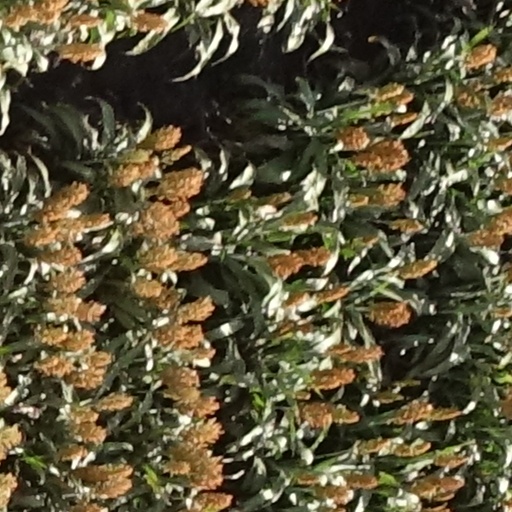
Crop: sorghum